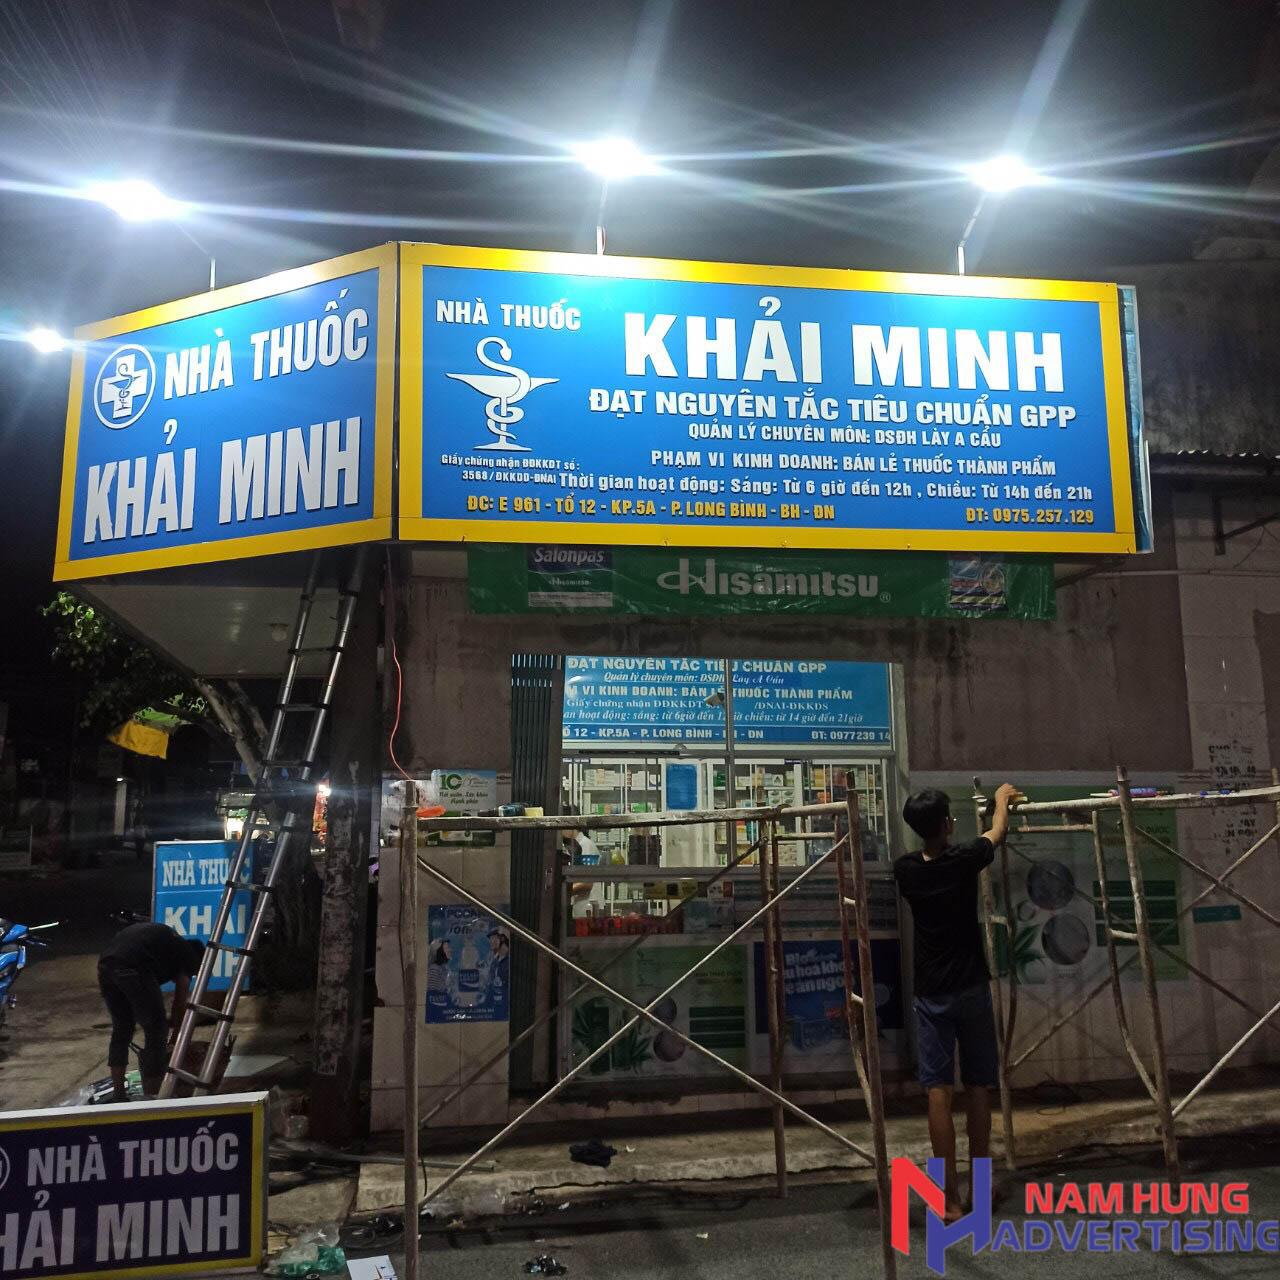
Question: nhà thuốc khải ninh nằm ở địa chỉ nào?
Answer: e 961 tổ 12, khu phố 5a, phường long bình, bh, đn